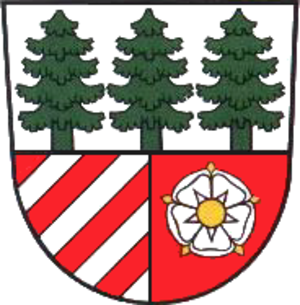
Langenleuba-Niederhain est une commune allemande de l'est du land de Thuringe située dans l'arrondissement du Pays-d'Altenbourg. Langenleuba-Niederhain abrite le siège de la Communauté d'administration de la Wiera.